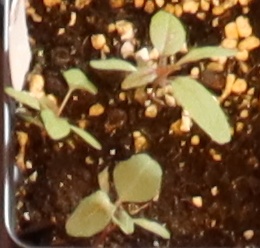
Label: Palmer Amaranth